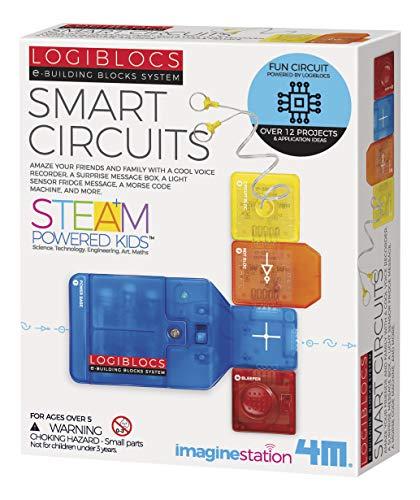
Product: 4M Logiblocs E-Building Blocks System Smart Circuits Kids Science Kit
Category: Toys & Games | Learning & Education | Science Kits & Toys
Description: Build over 10 custom circuit systems using logiblocs Smart Circuits.
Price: $15.49
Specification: ProductDimensions:11x7x8.5inches|ItemWeight:6.1ounces|ShippingWeight:6.1ounces(Viewshippingratesandpolicies)|ASIN:B07MWB8M37|Itemmodelnumber:4077|Manufacturerrecommendedage:5yearsandup